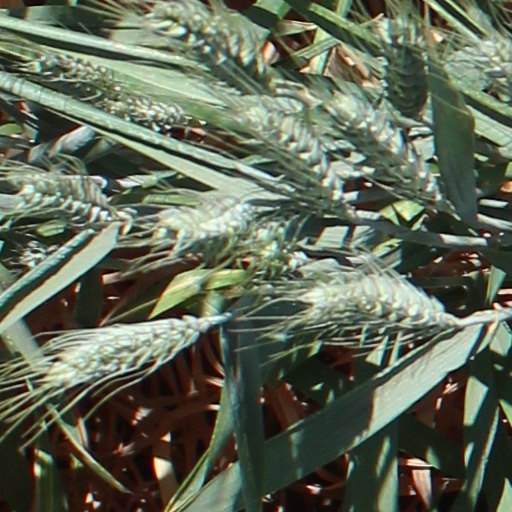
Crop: wheat